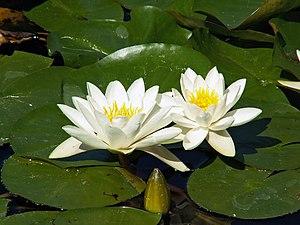
Le nénuphar blanc ou nénufar blanc ou Nymphéa est une plante herbacée vivace de la famille des Nymphaeaceae. Par rapport au nénuphar jaune, il est bioindicateur d'une meilleure qualité d'eau.